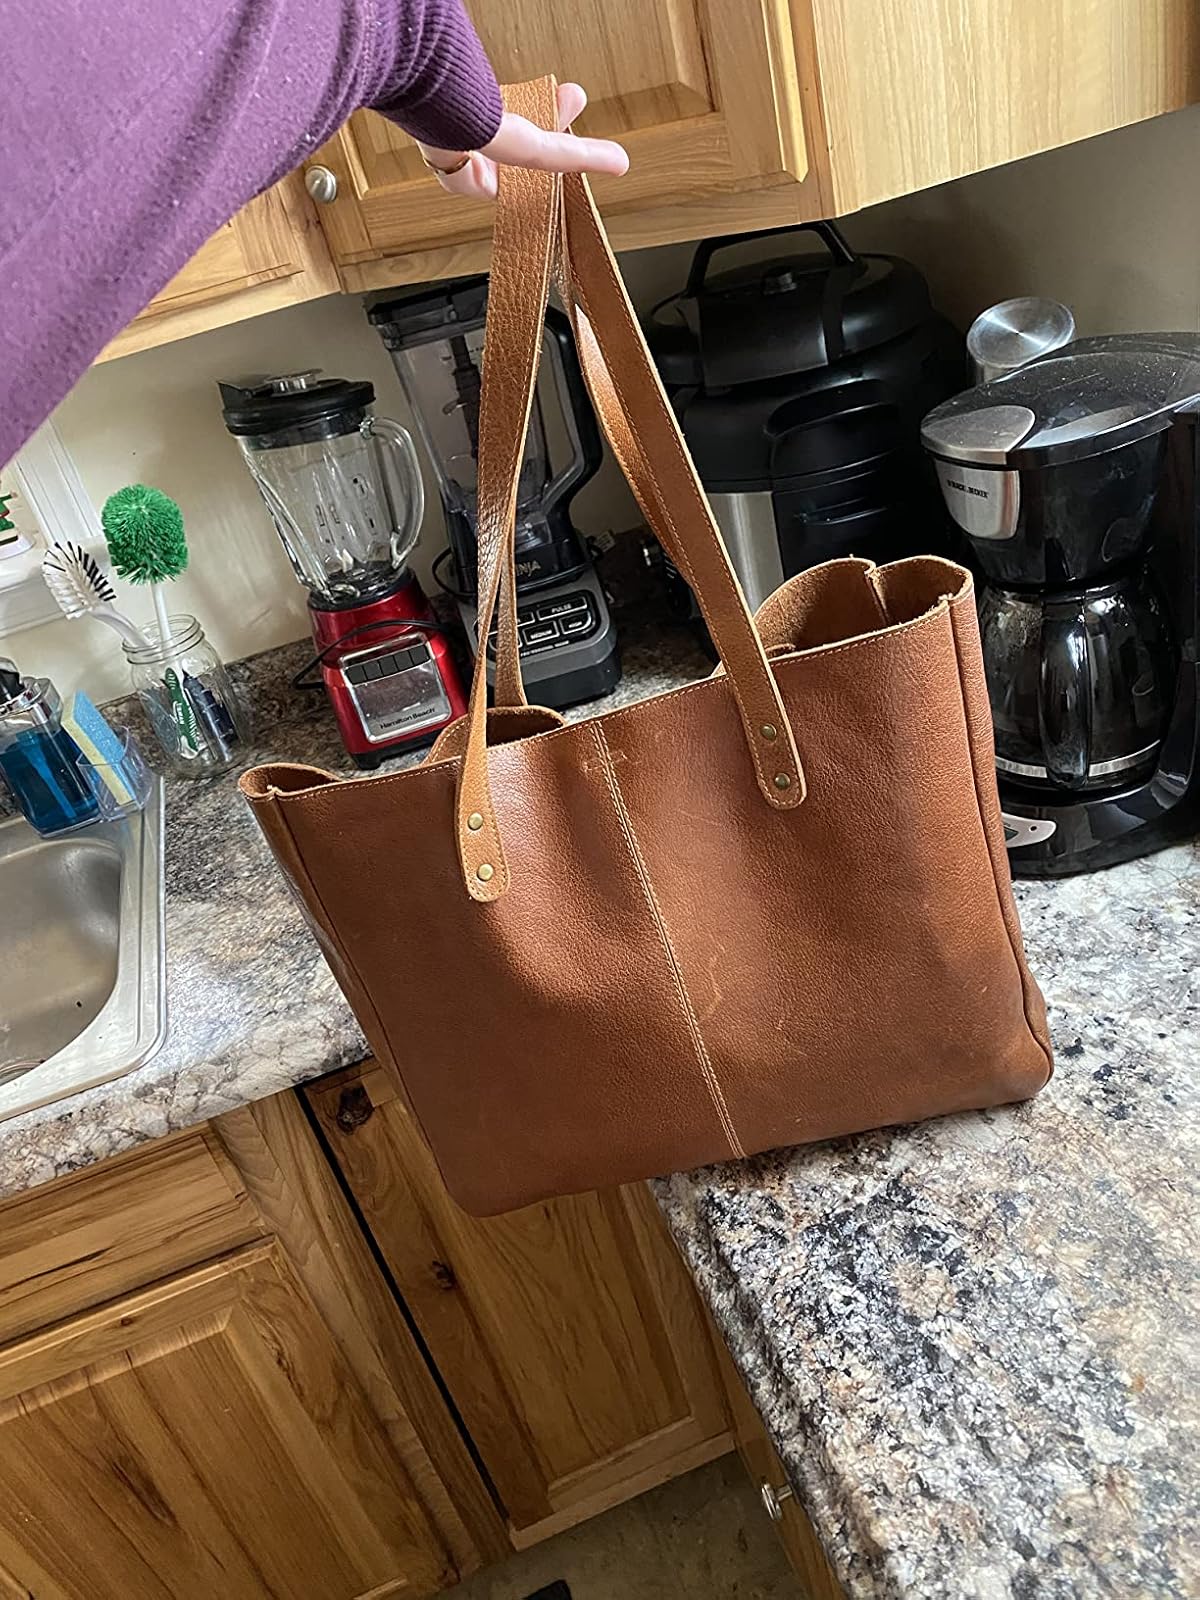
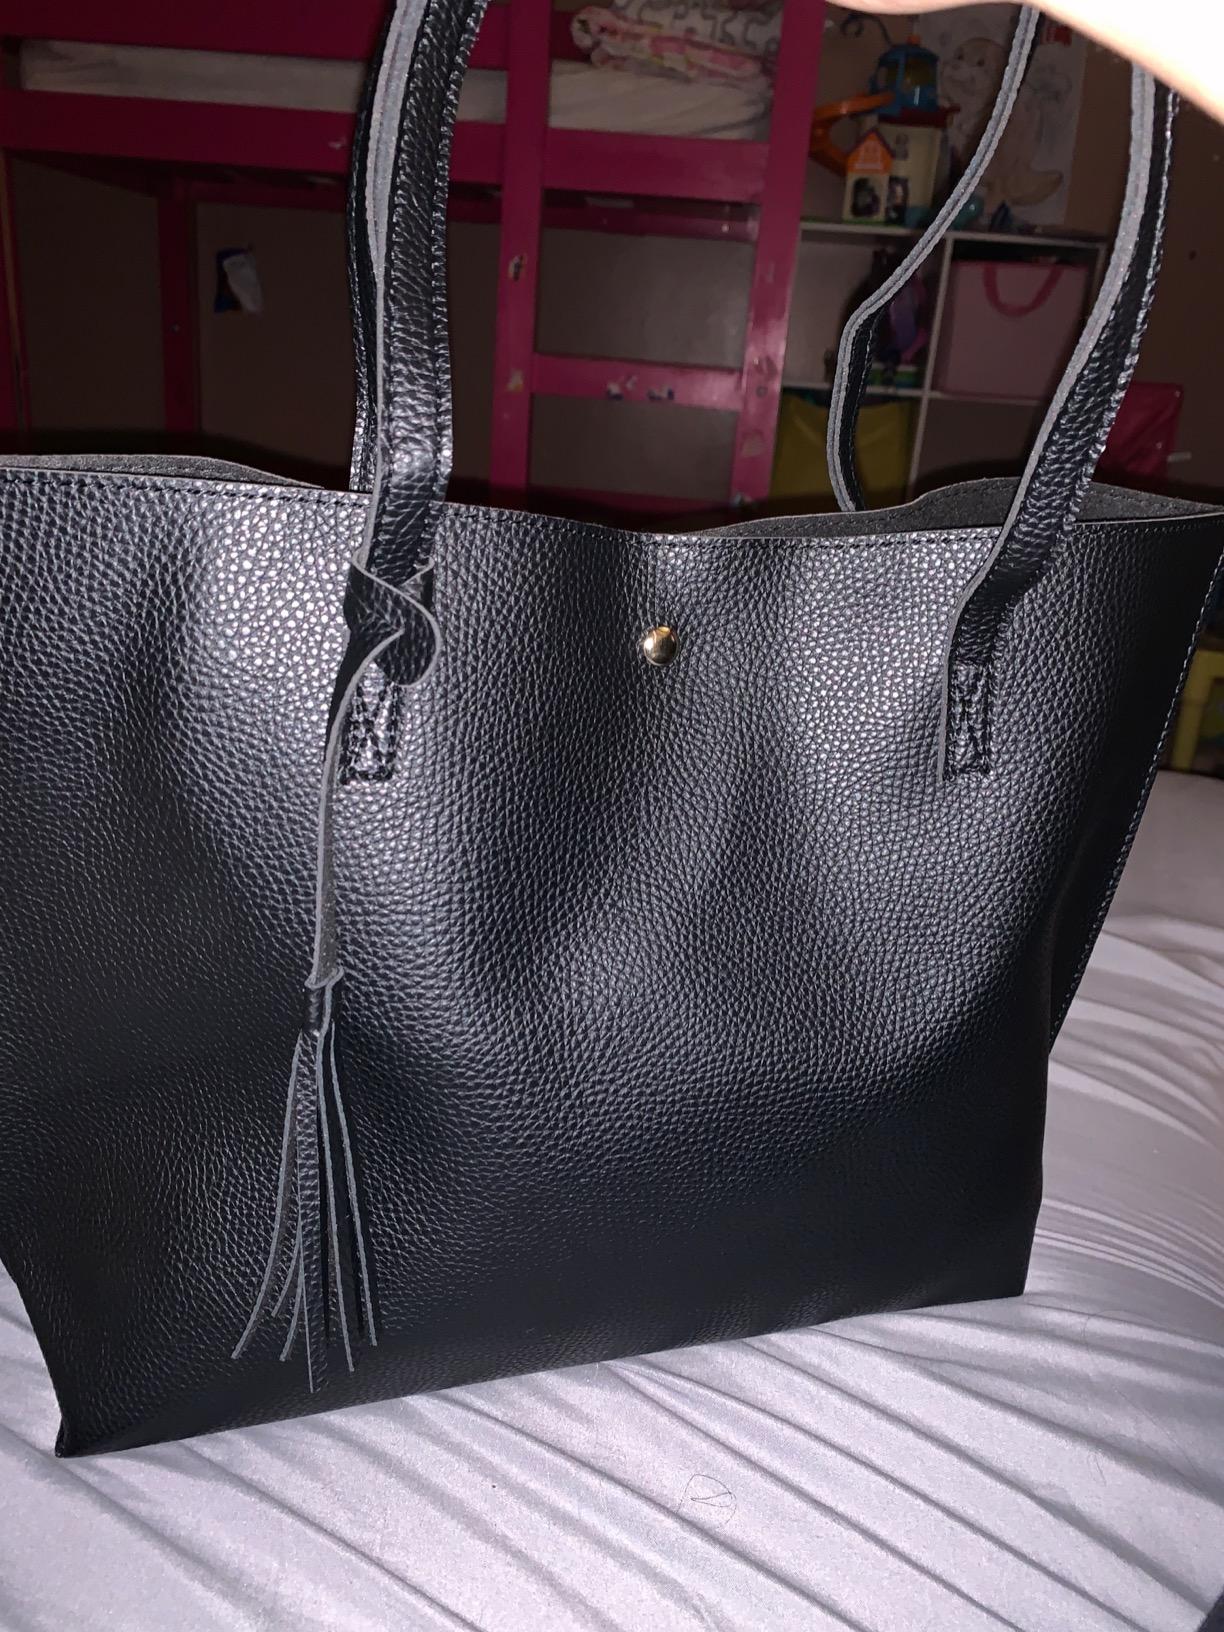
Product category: accessories_handbag
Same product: no